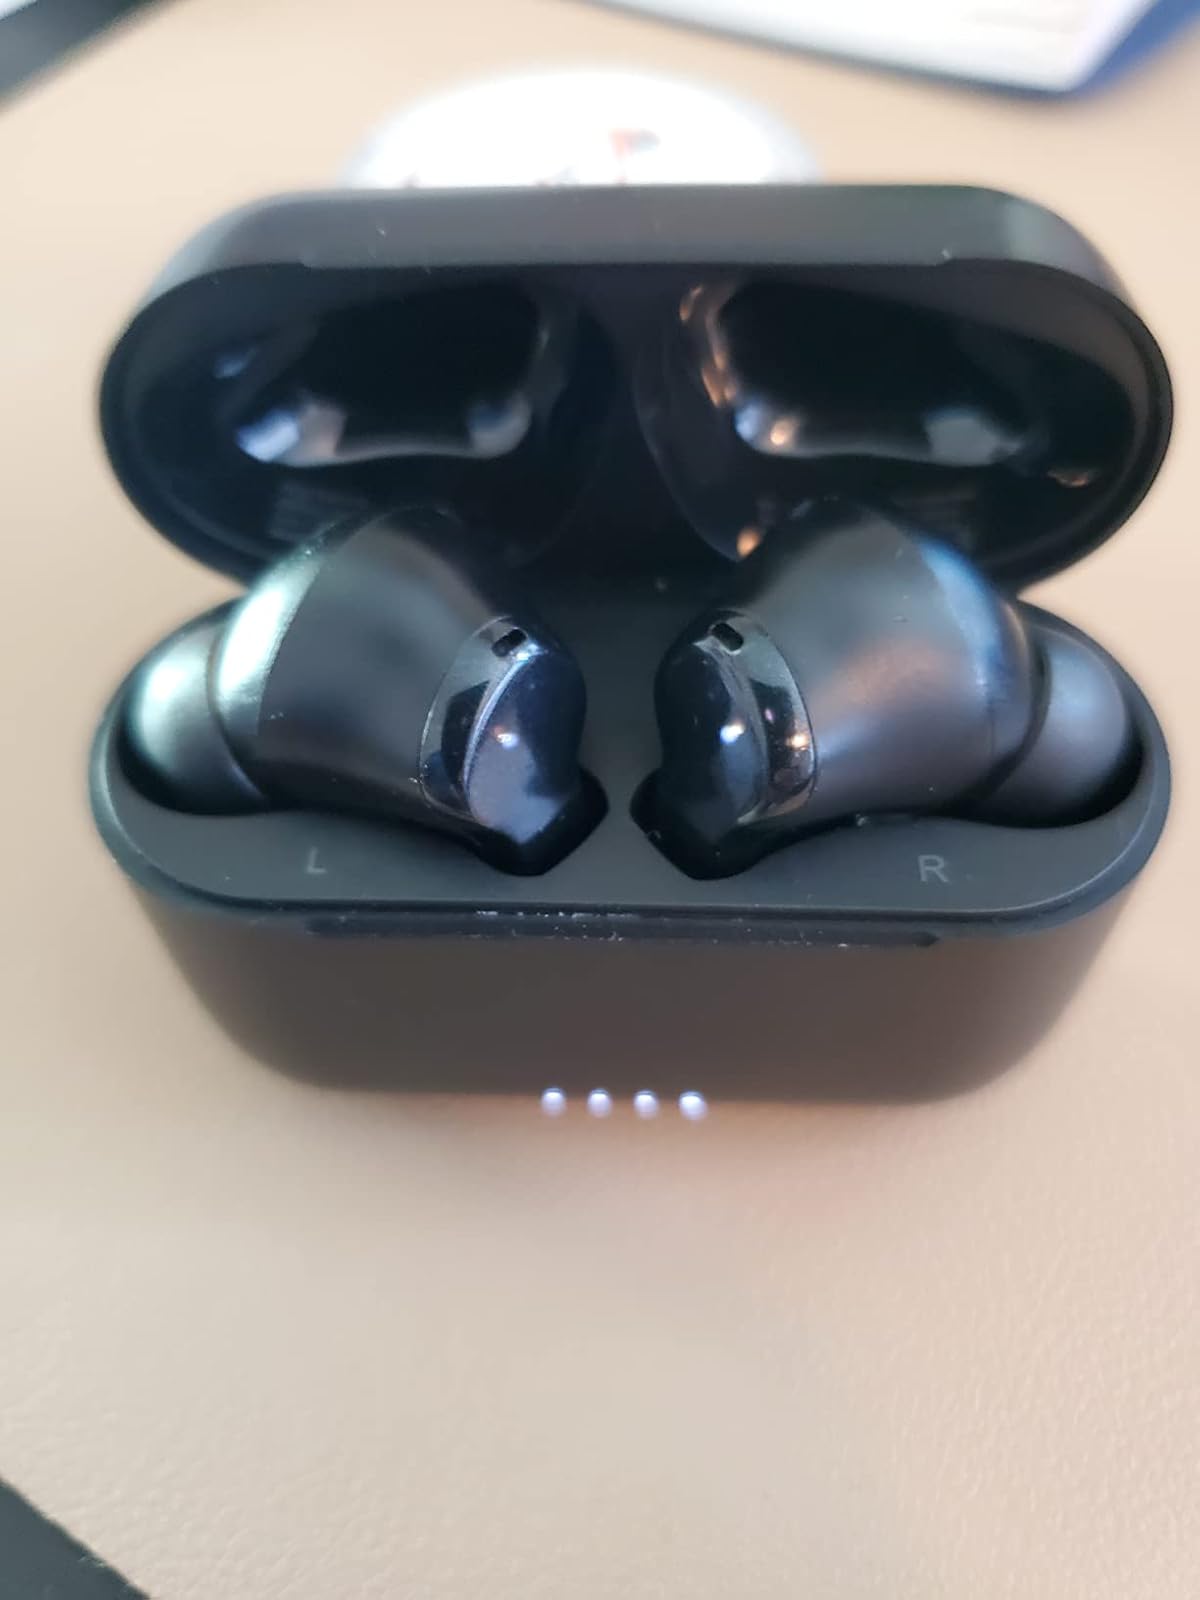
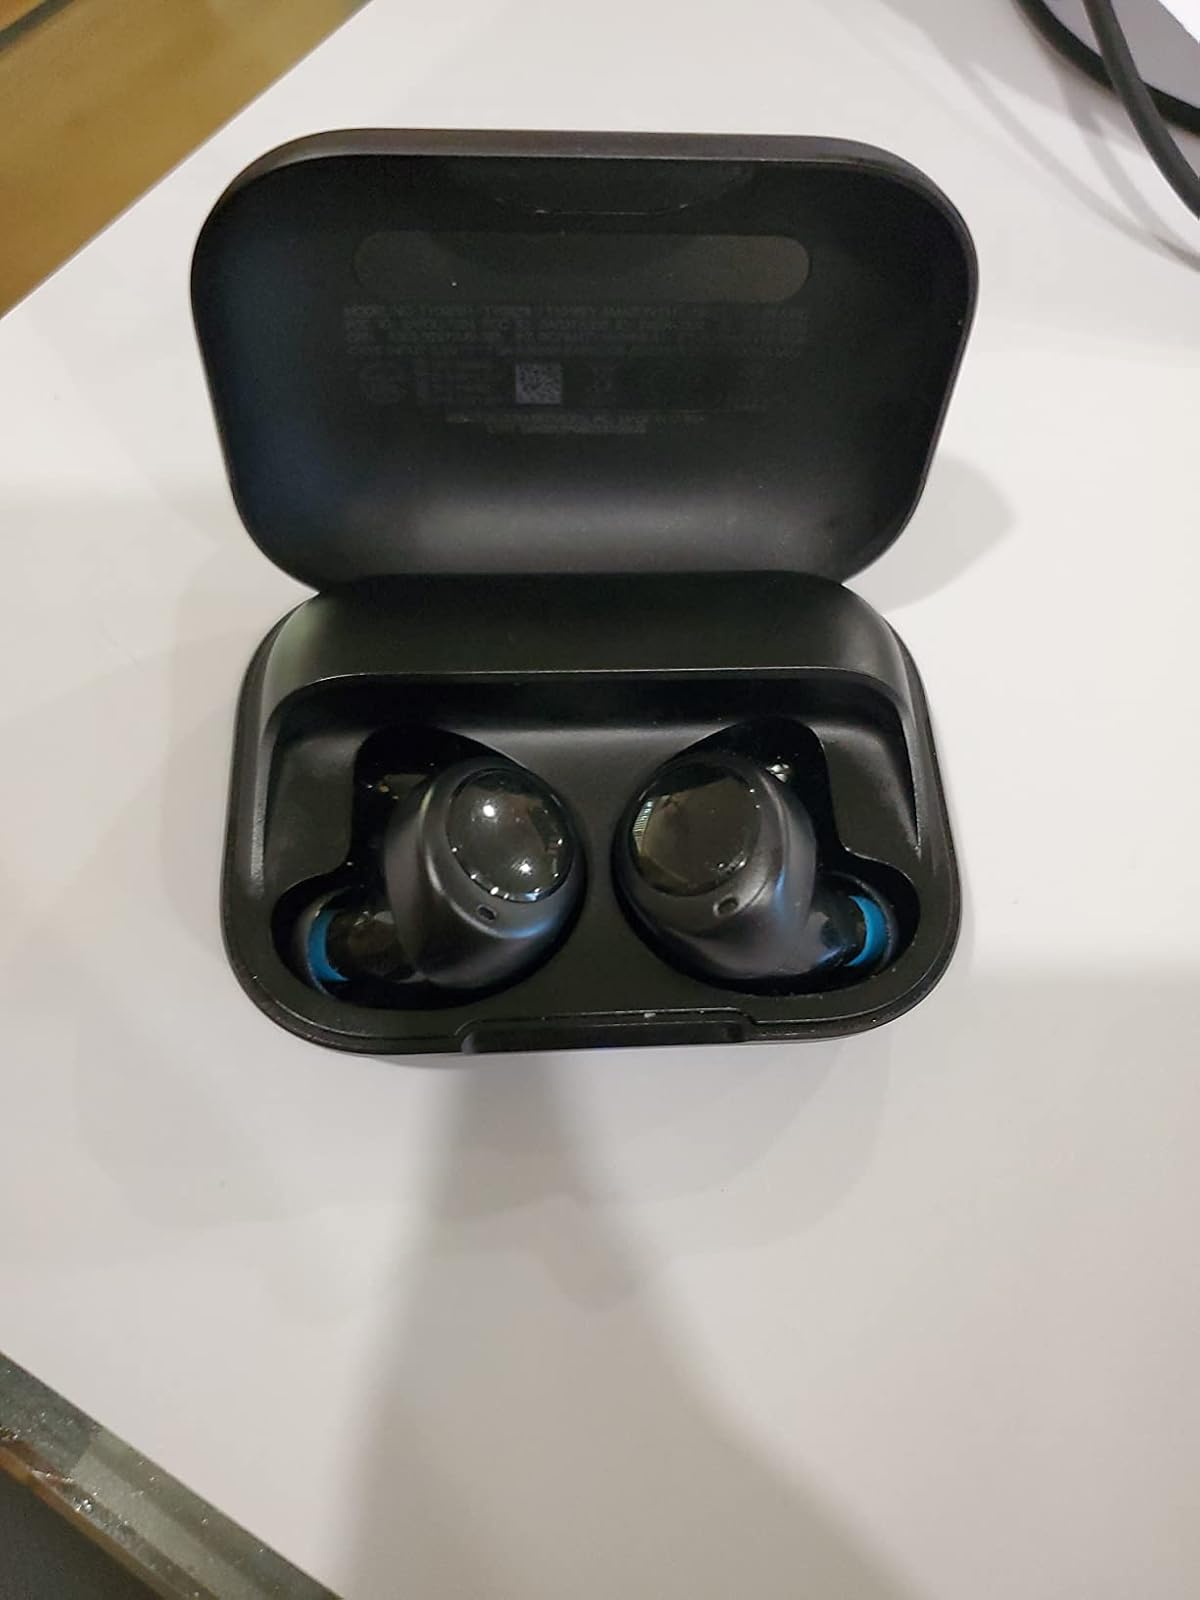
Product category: earbuds
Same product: no